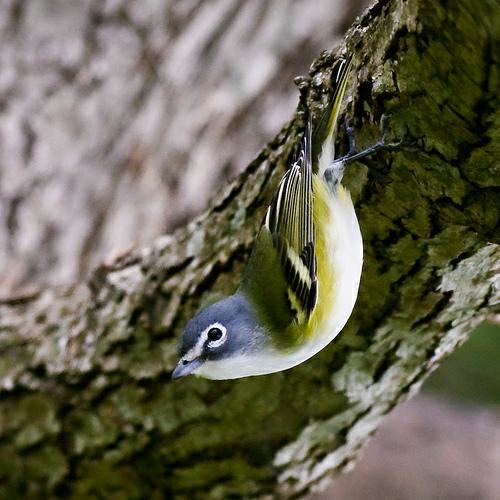
A photo of a blue headed vireo